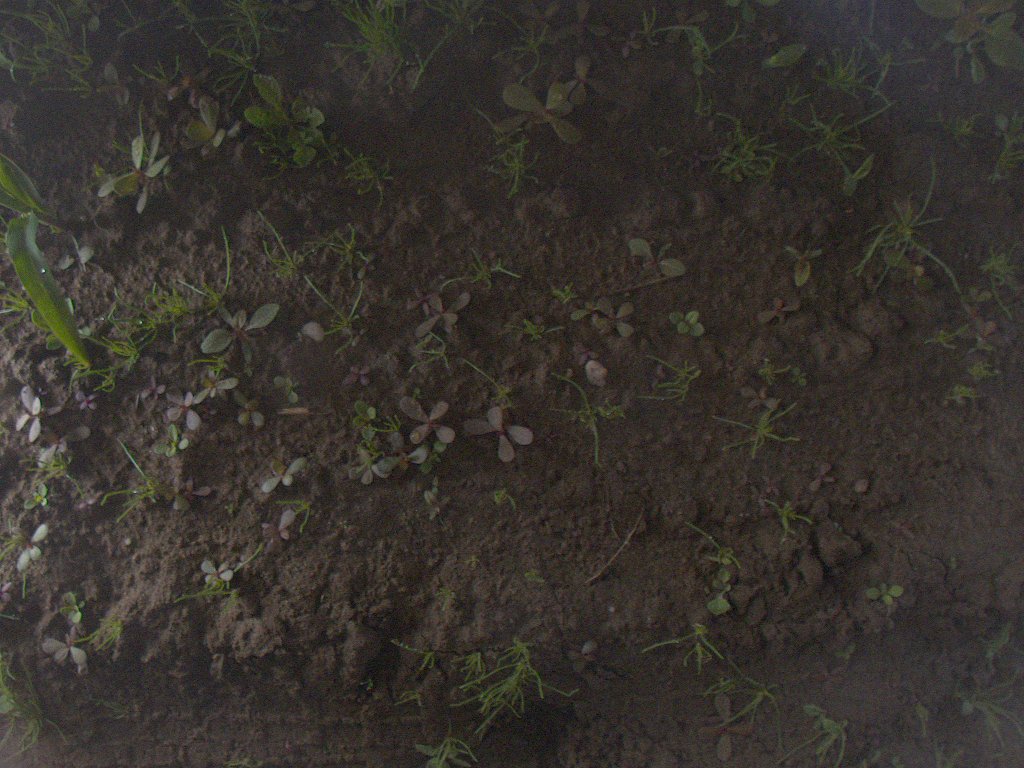
Crop: maize
Objects: maize, stem_maize